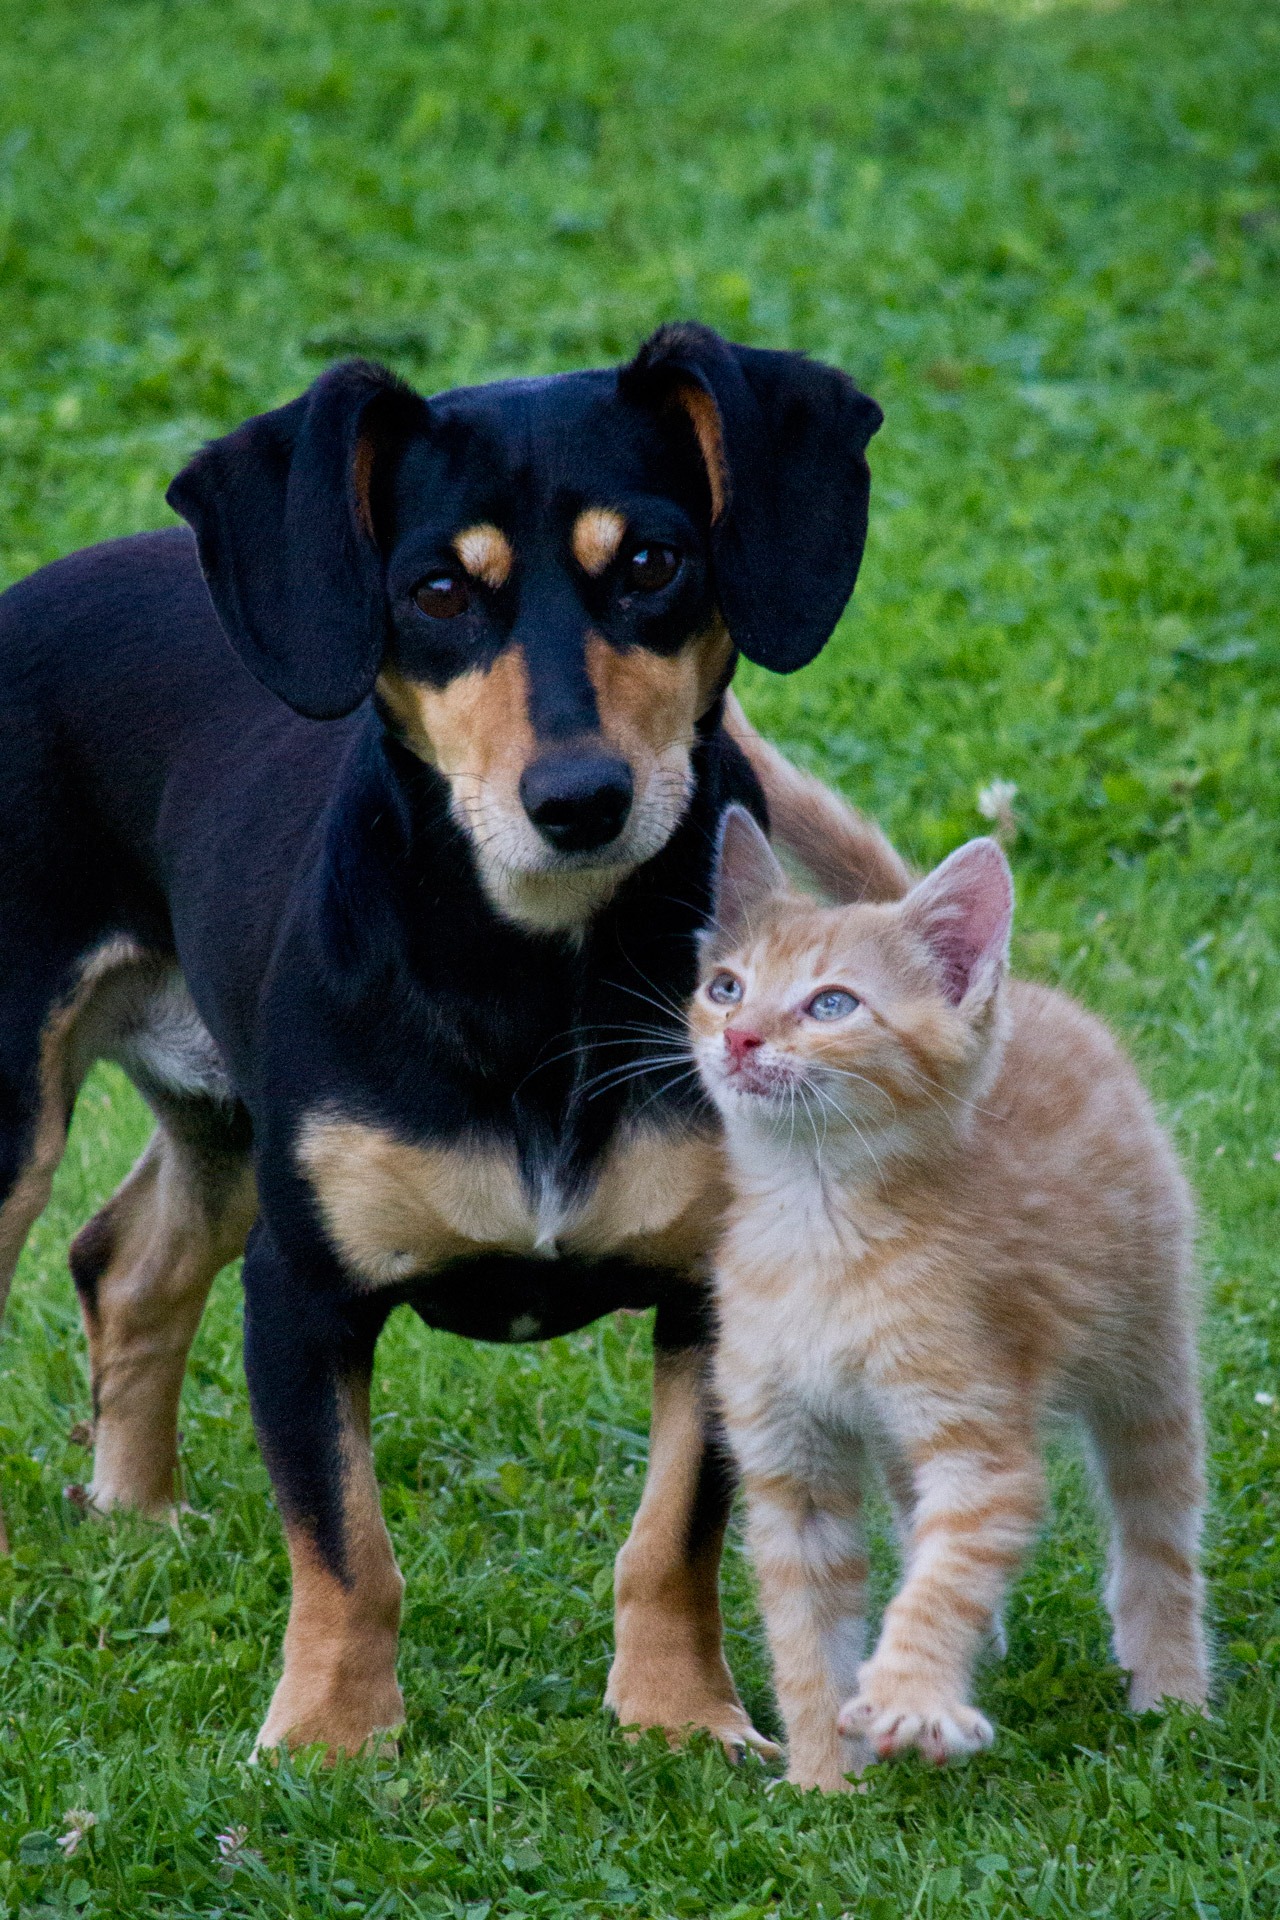
puppy, dog, kitten, cat, small, mammal, garden, pets, friends, relationship, lovely, animals, vertebrate, dog breed, terrier, dog like mammal, dog breed group, lancashire heeler